French School Wars

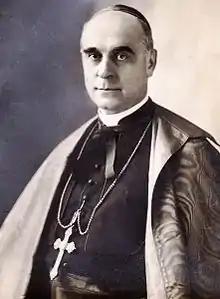
Cardinal Merry del Val, Pope Pius X's Secretary of State and a major player in the school war on the side of the Catholic hierarchy.

The French School Wars between 1900 and 1910 were political and social controversies over the role of religion in French education and centred on the law separating Church and state. The Morizot affair surfaced in 1907 after a teacher was charged with making anti-religious comments.